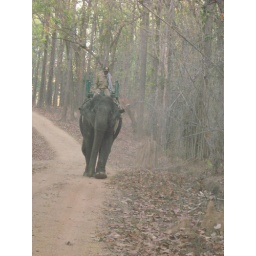
Mahavet(Elephant Rider) Searching for tigers in kanha forest